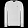
Label: Pullover